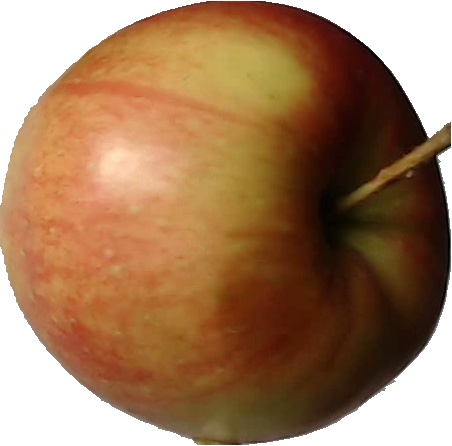
Label: apple_red_2